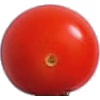
Label: Tomato Cherry Red 1